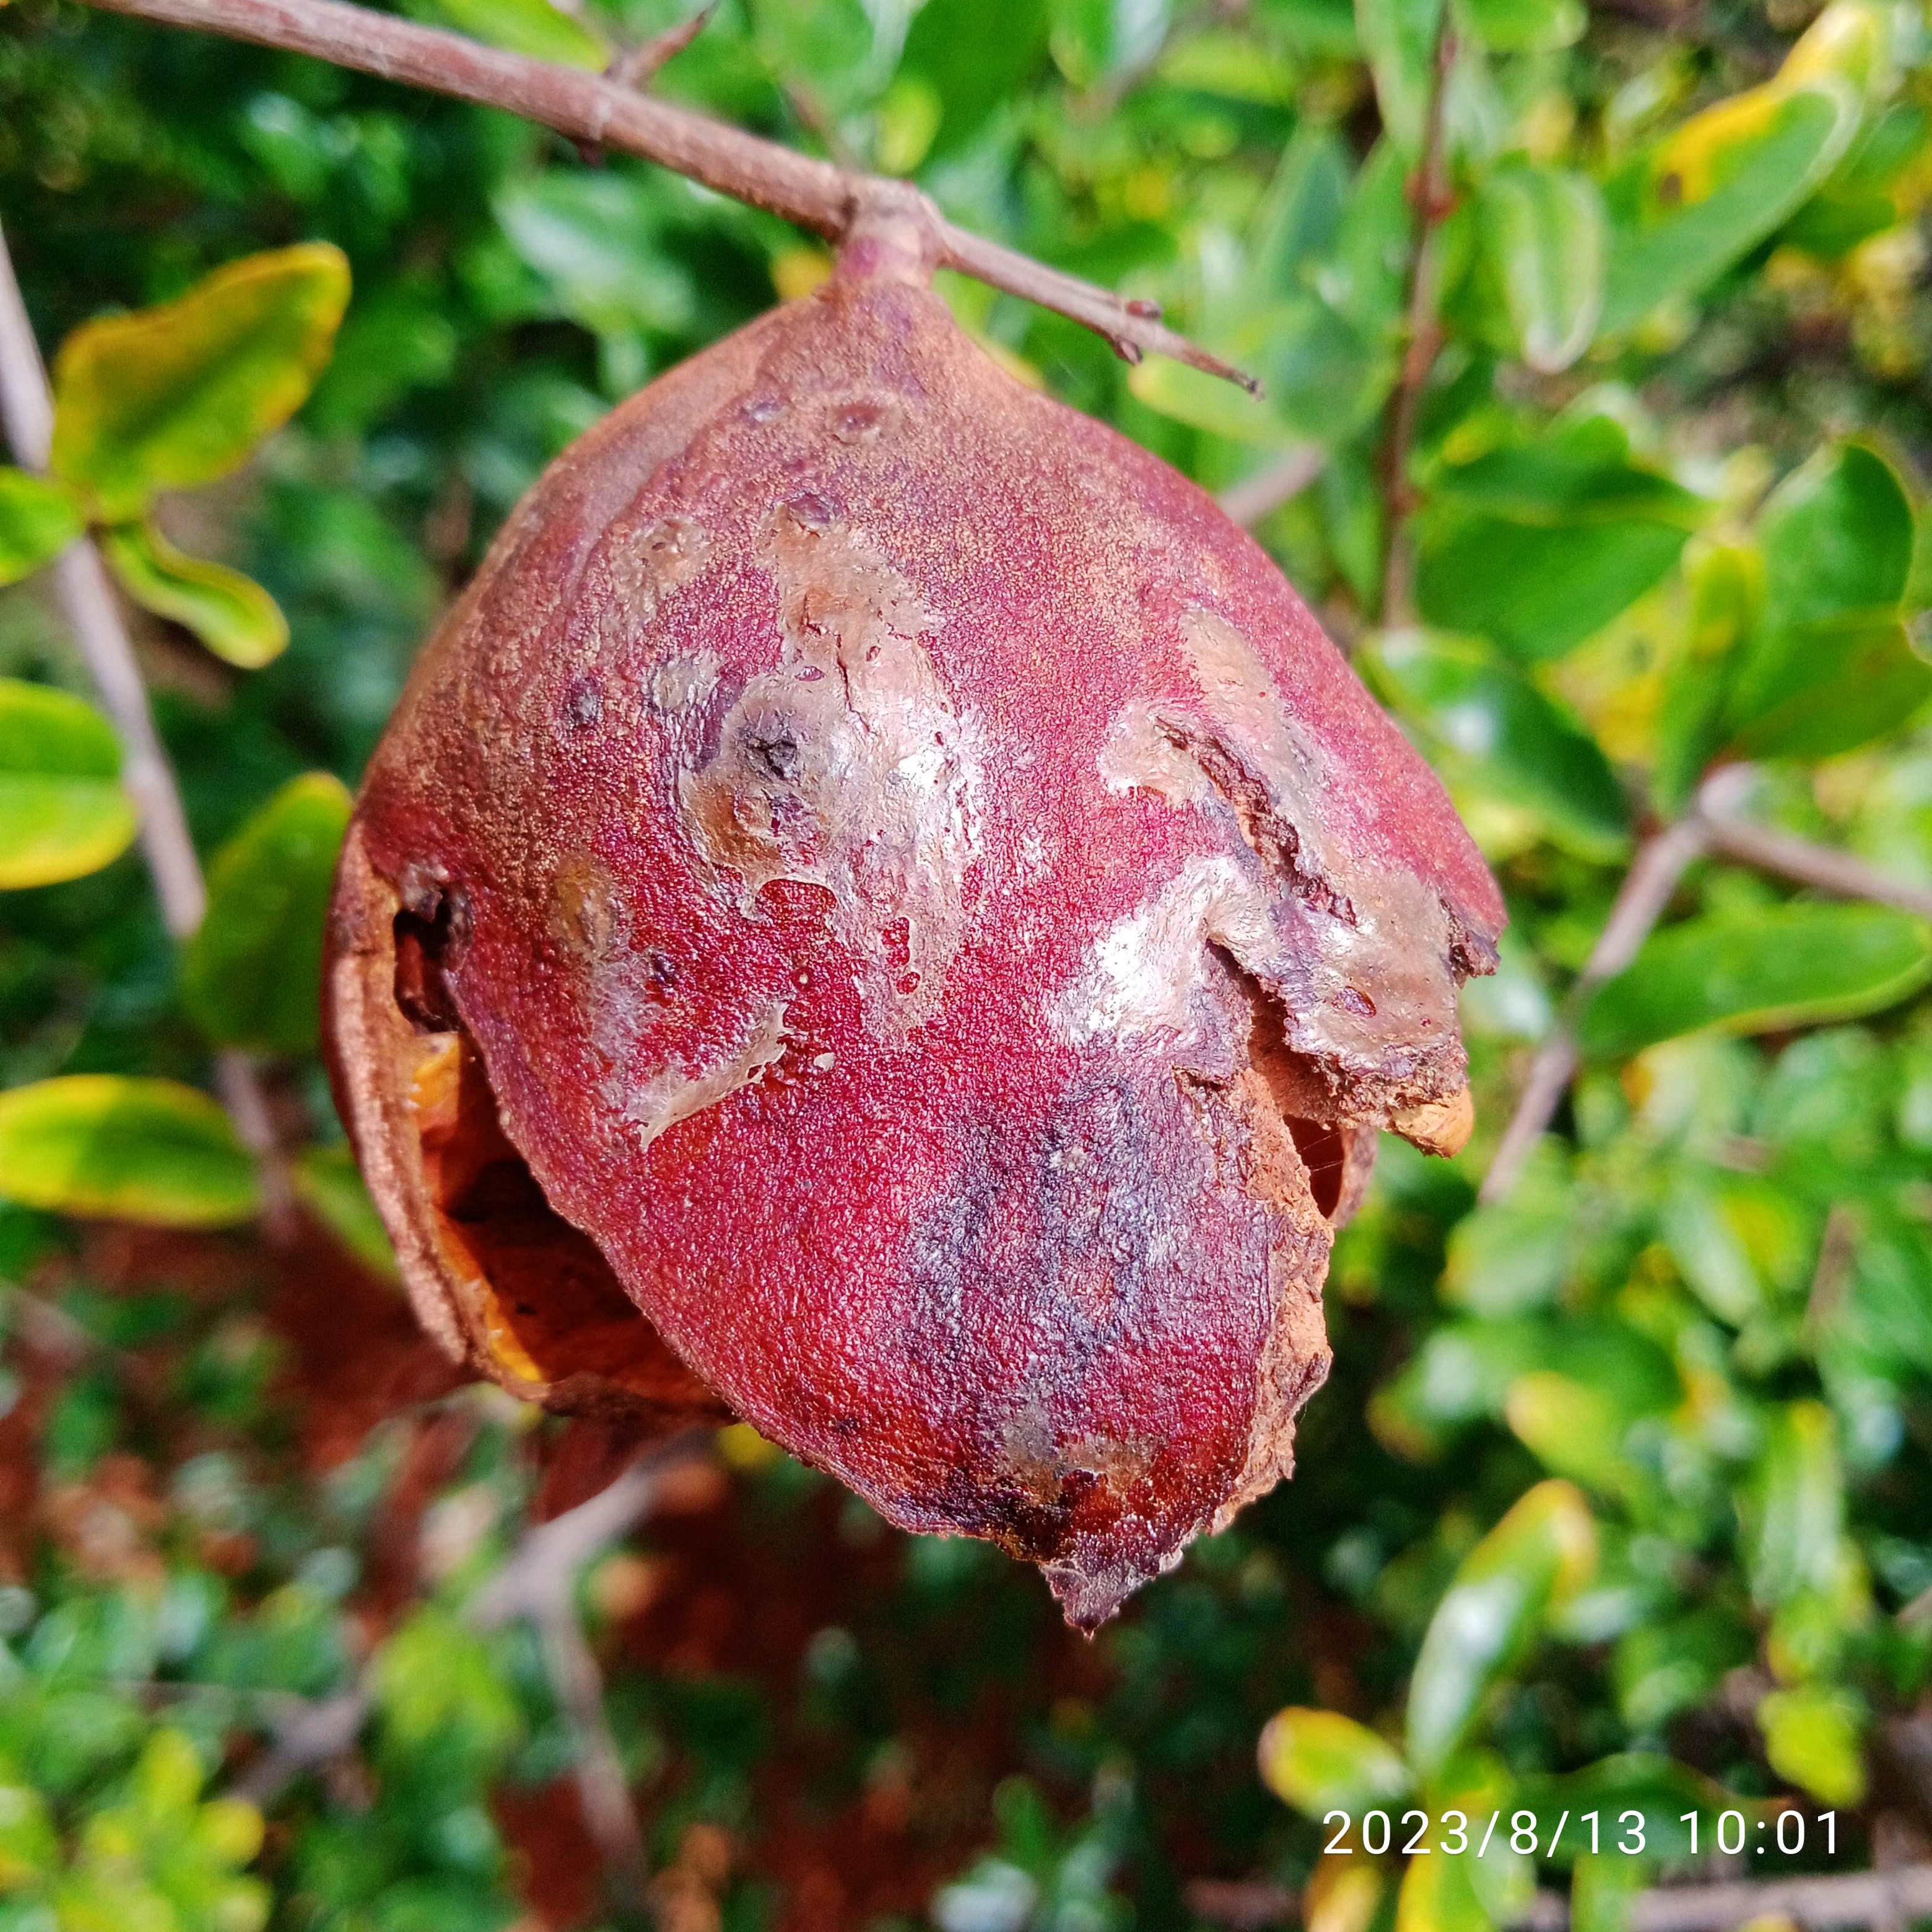
Label: Bacterial_Blight